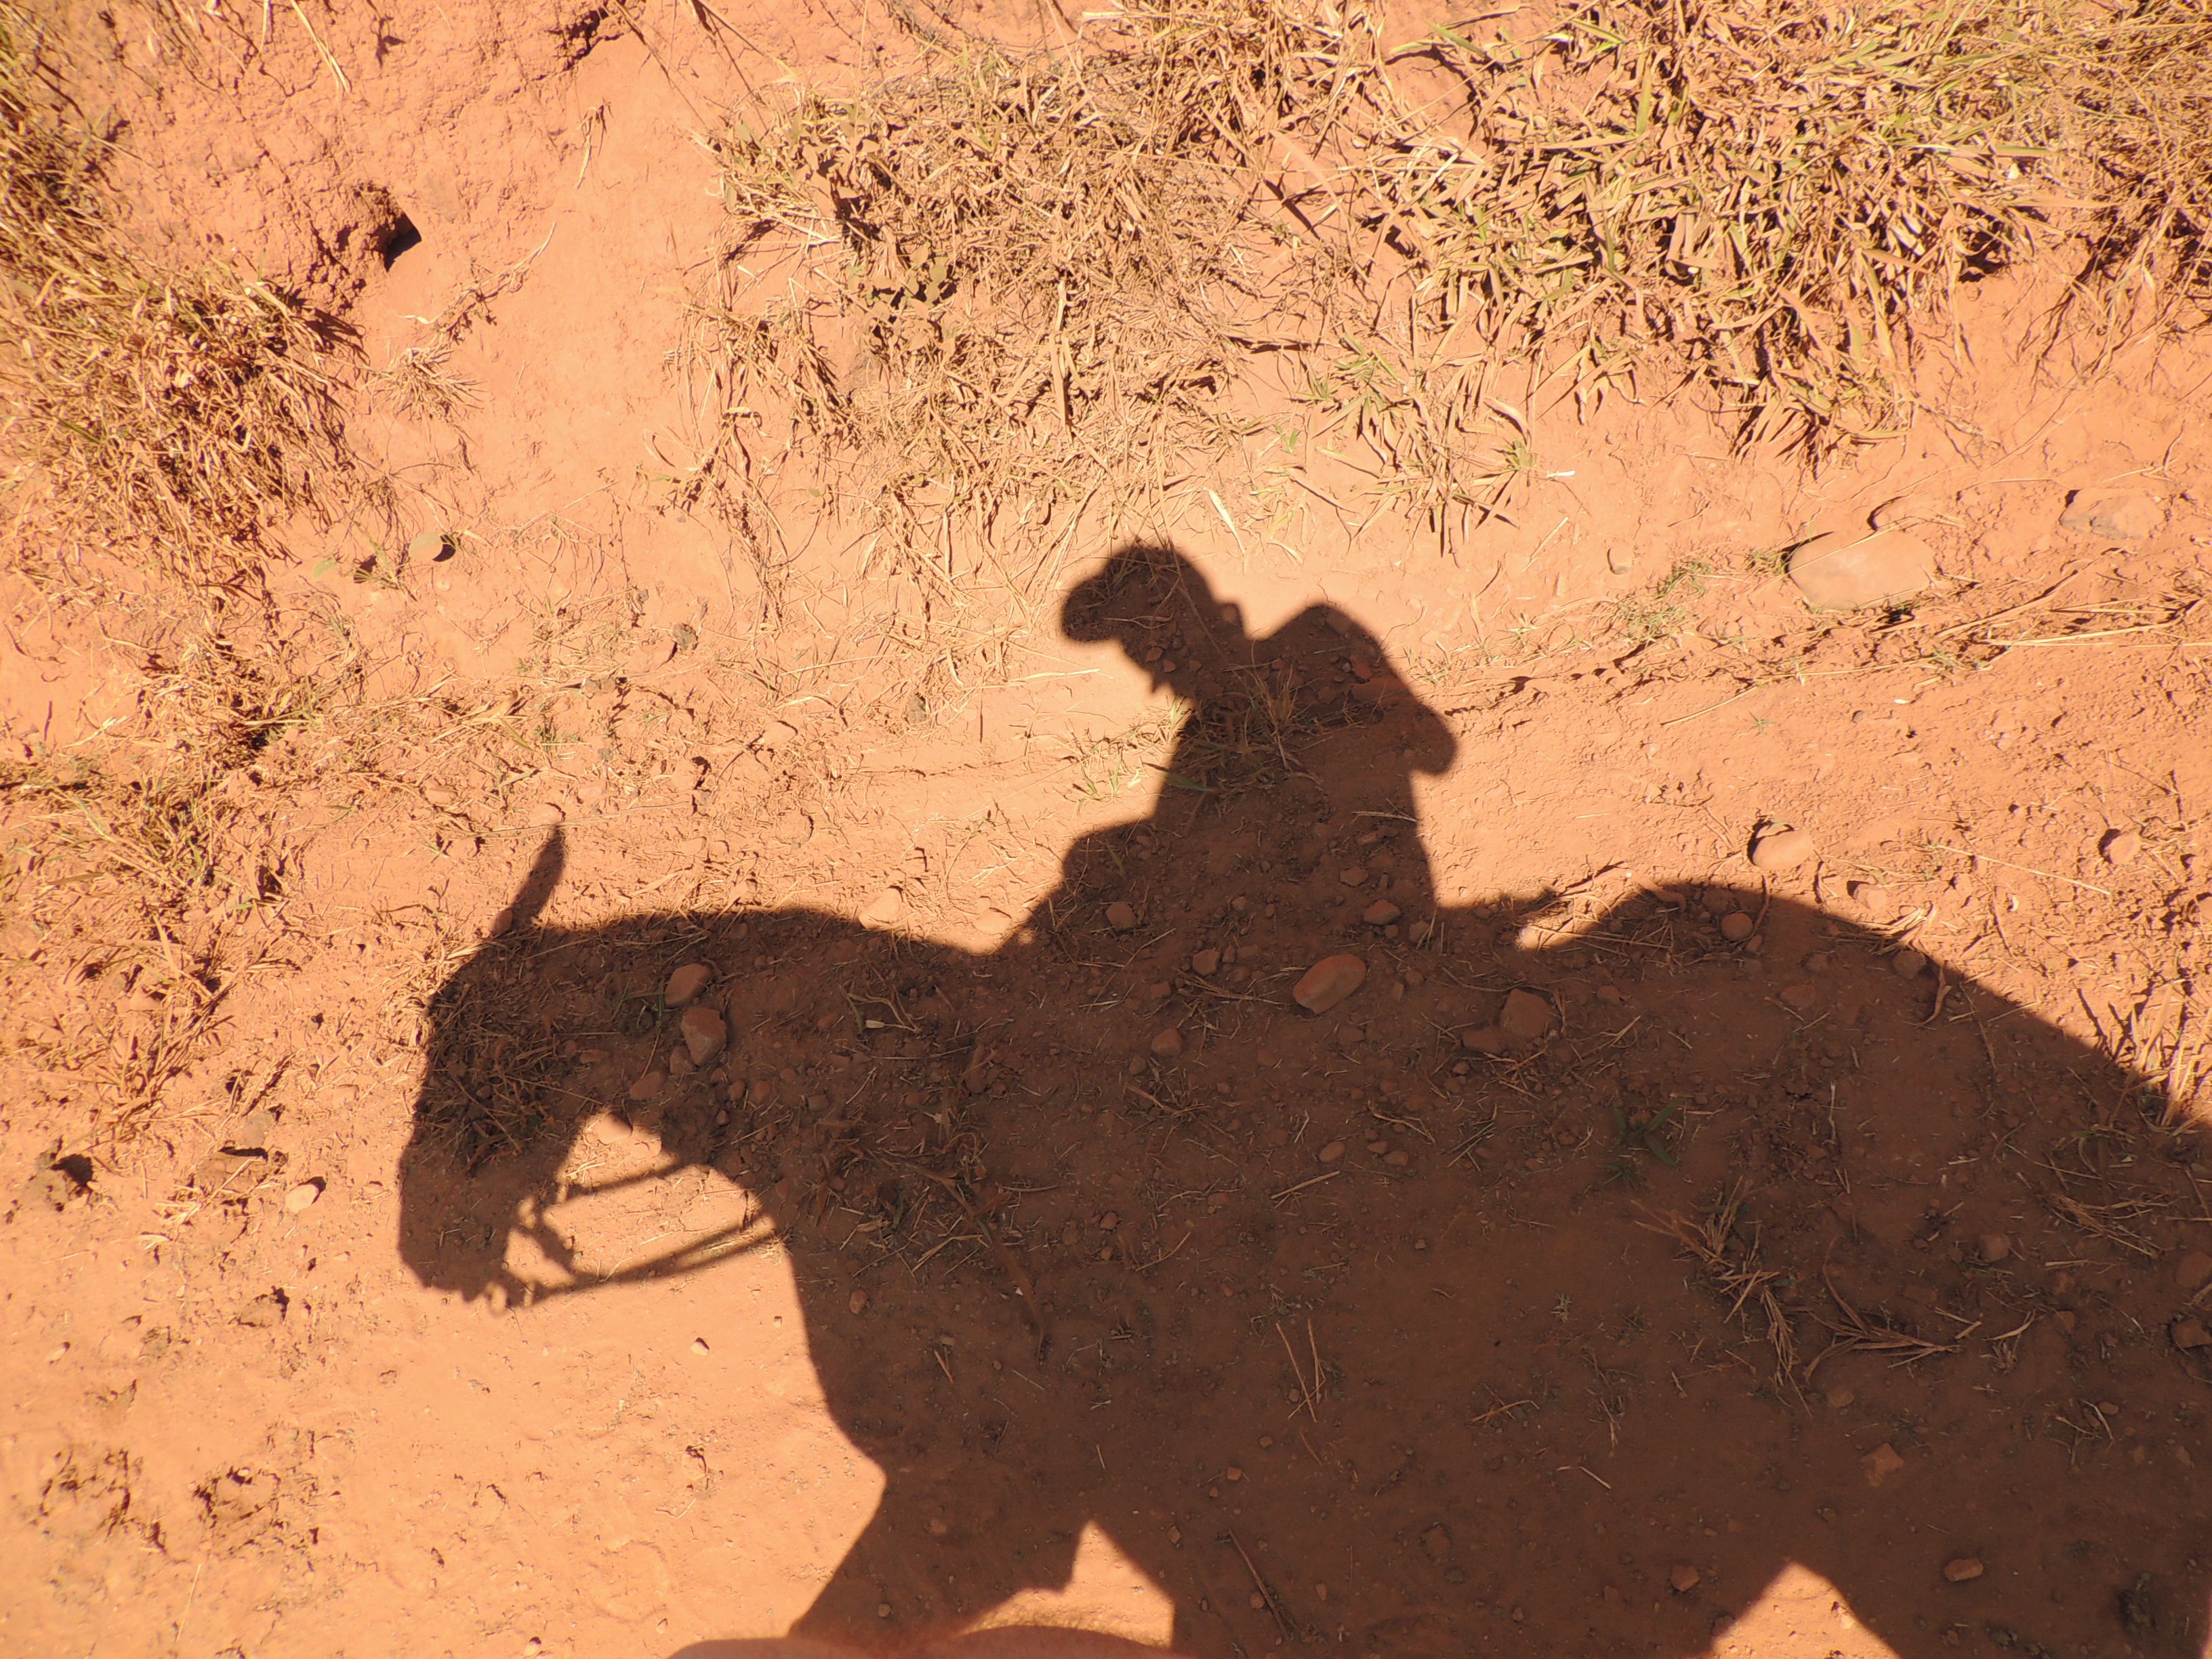
sand, desert, camel, mud, horse, shadow, soil, earth, man on horse